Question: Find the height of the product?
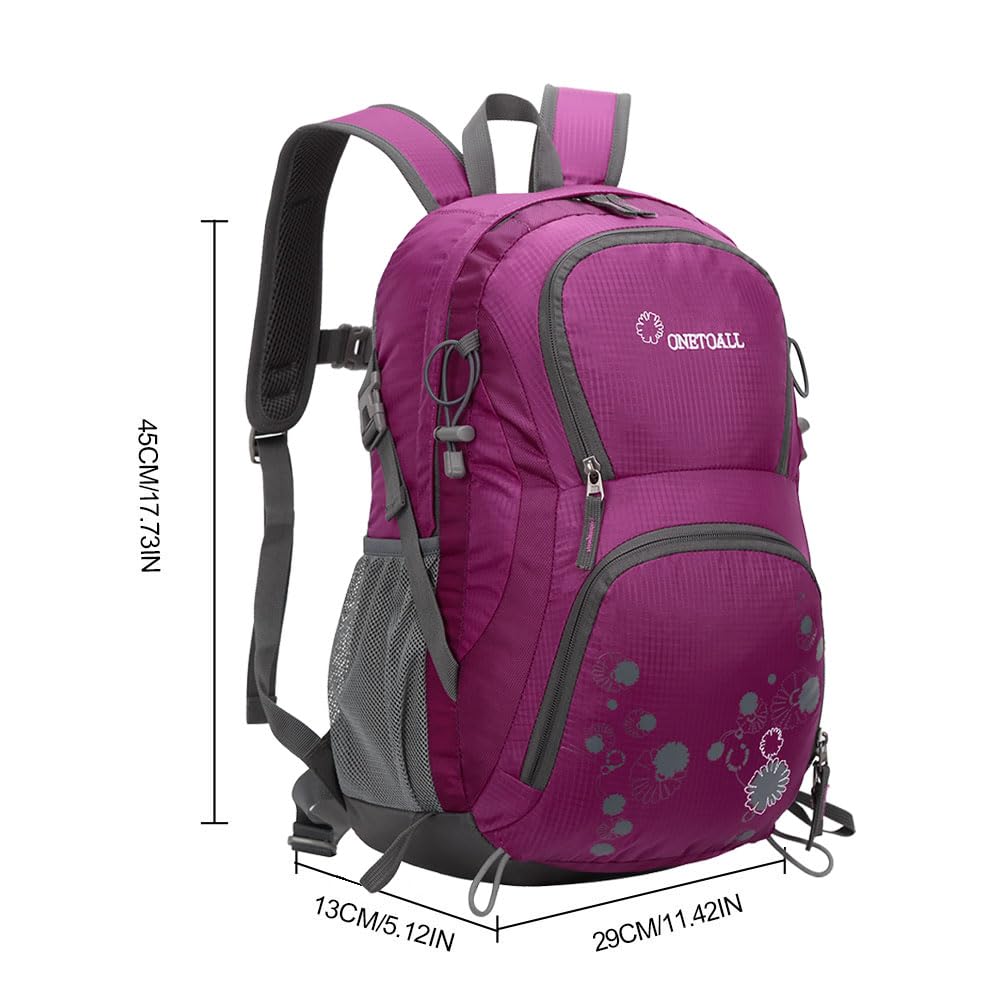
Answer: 45.0 centimetre